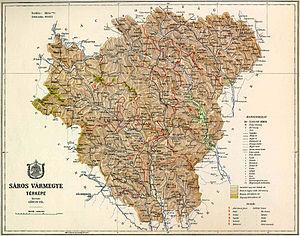
Le Šariš ou Comitat de Šariš est une région d'Europe centrale.